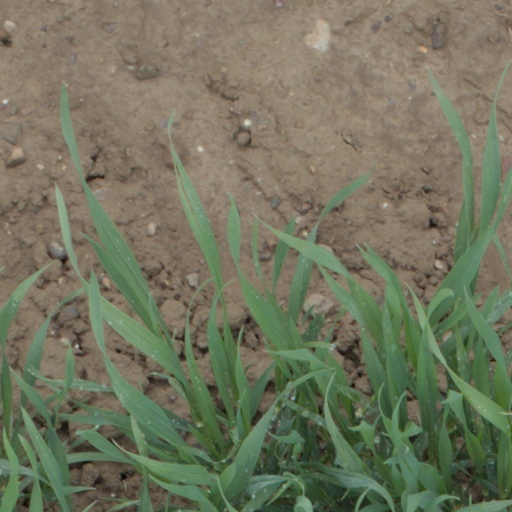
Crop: wheat